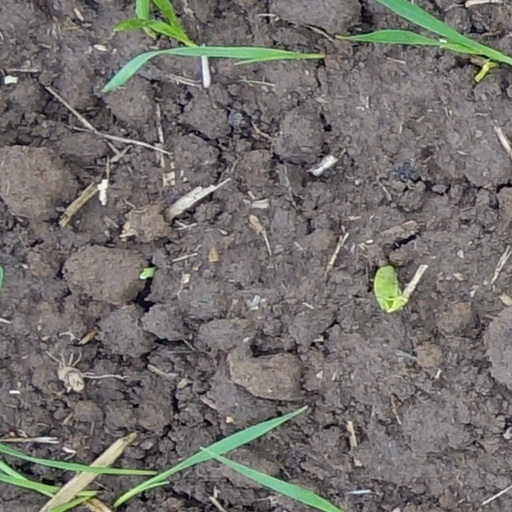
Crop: wheat